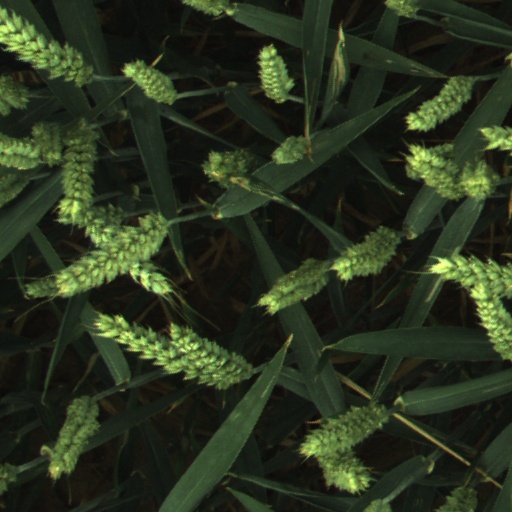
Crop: wheat